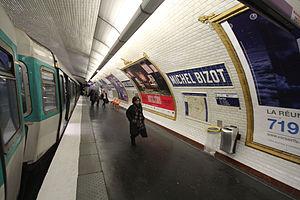
La liste des stations du métro de Paris propose un aperçu des stations actuellement en service, fermées ou autres, du métro de Paris, en France. Le métro a ouvert en 1900 et comprend 302 stations et 383 points d'arrêt, depuis le 23 mars 2013. Les stations fermées ne sont pas comptées dans le total.